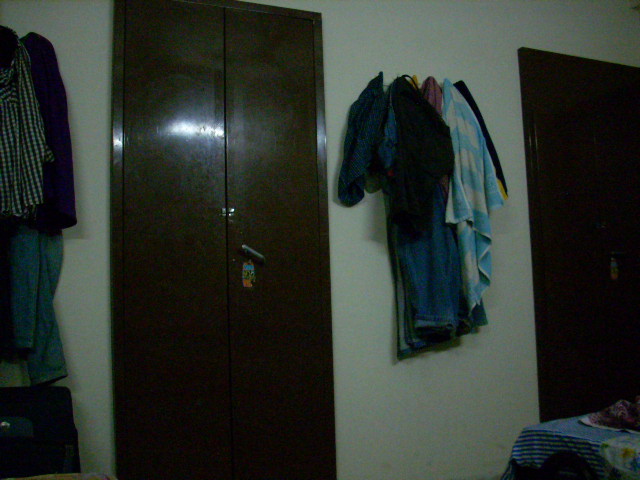
Label: not_food